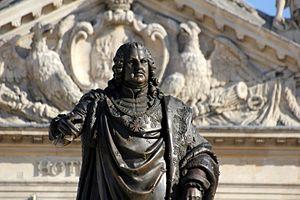
Statue du roi Stanislas au centre de la Place Stanislas